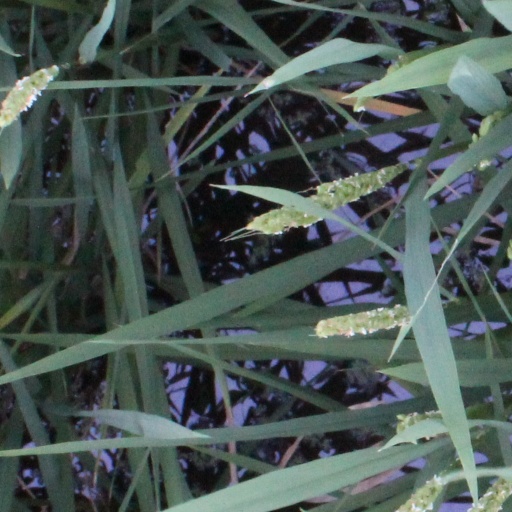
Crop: rice